Ebberston Hall

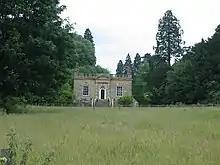
Ebberston Hall in 2010

Ebberston Hall is a Grade I listed country house in Ebberston, North Yorkshire, England. It was constructed during the 18th century for William Thompson. It was subsequently inherited by Sir Charles Hotham-Thompson, 8th Baronet, followed by Beaumont Hotham, 3rd Baron Hotham. It was later purchased by George Osbaldeston, before passing into the ownership (by inheritance from his father who had acquired it in 1941) of West de Wend Fenton.